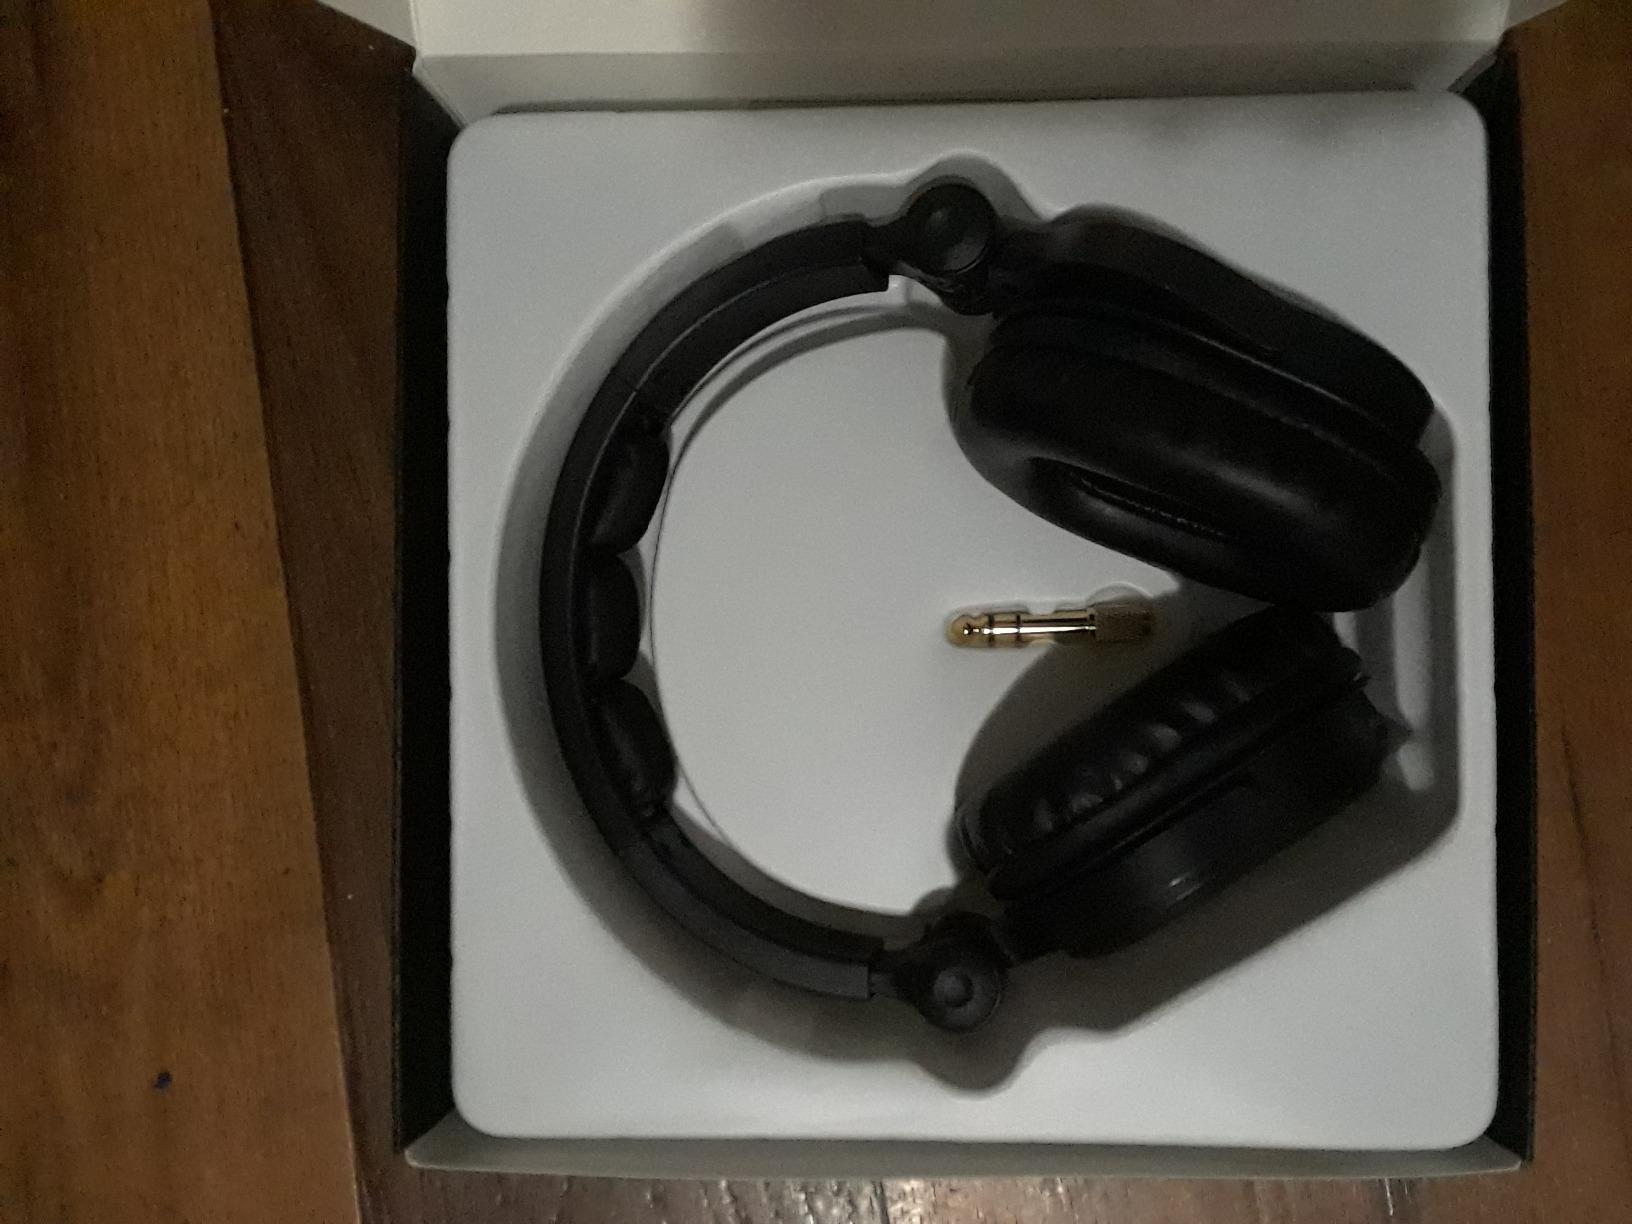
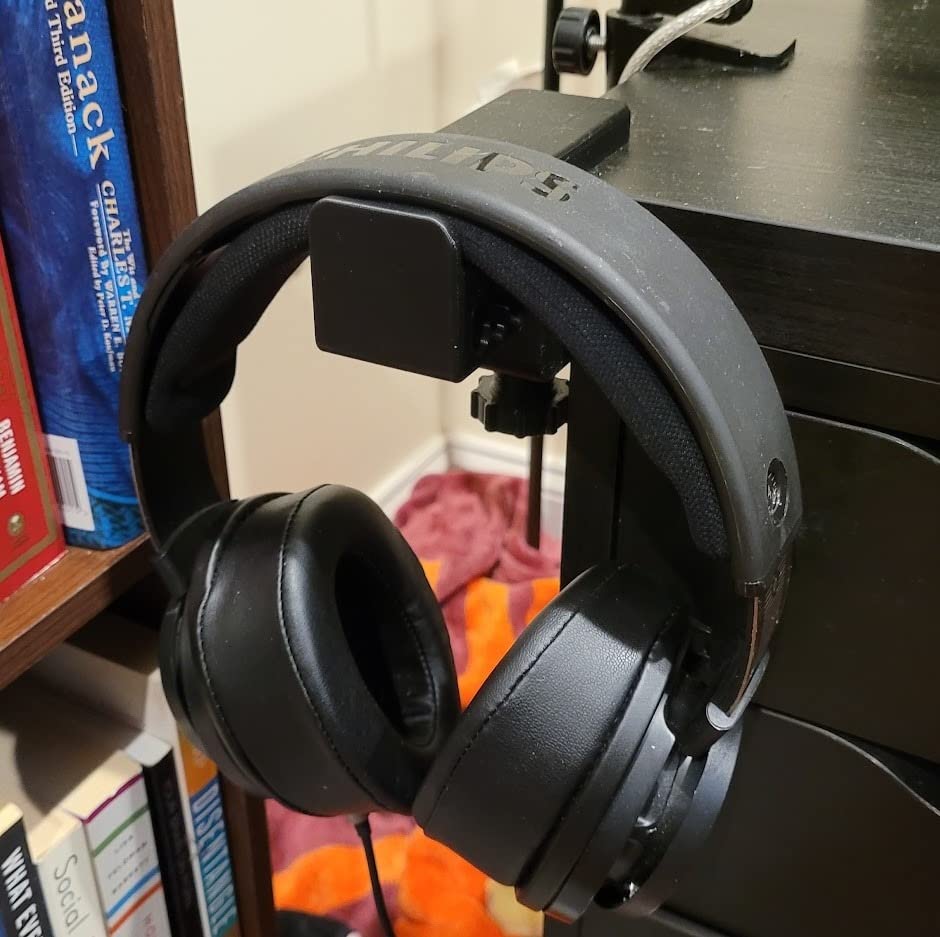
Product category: headphones
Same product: no